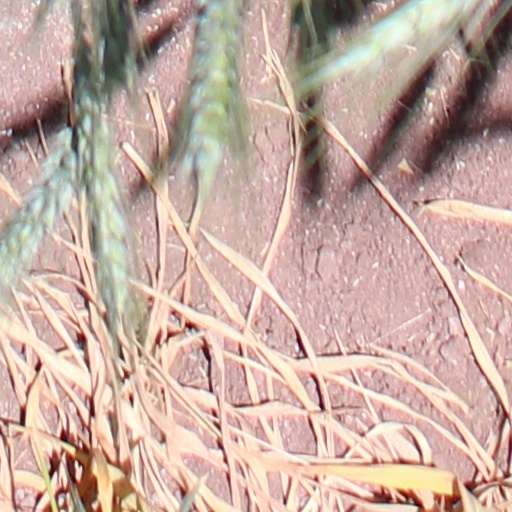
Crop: wheat